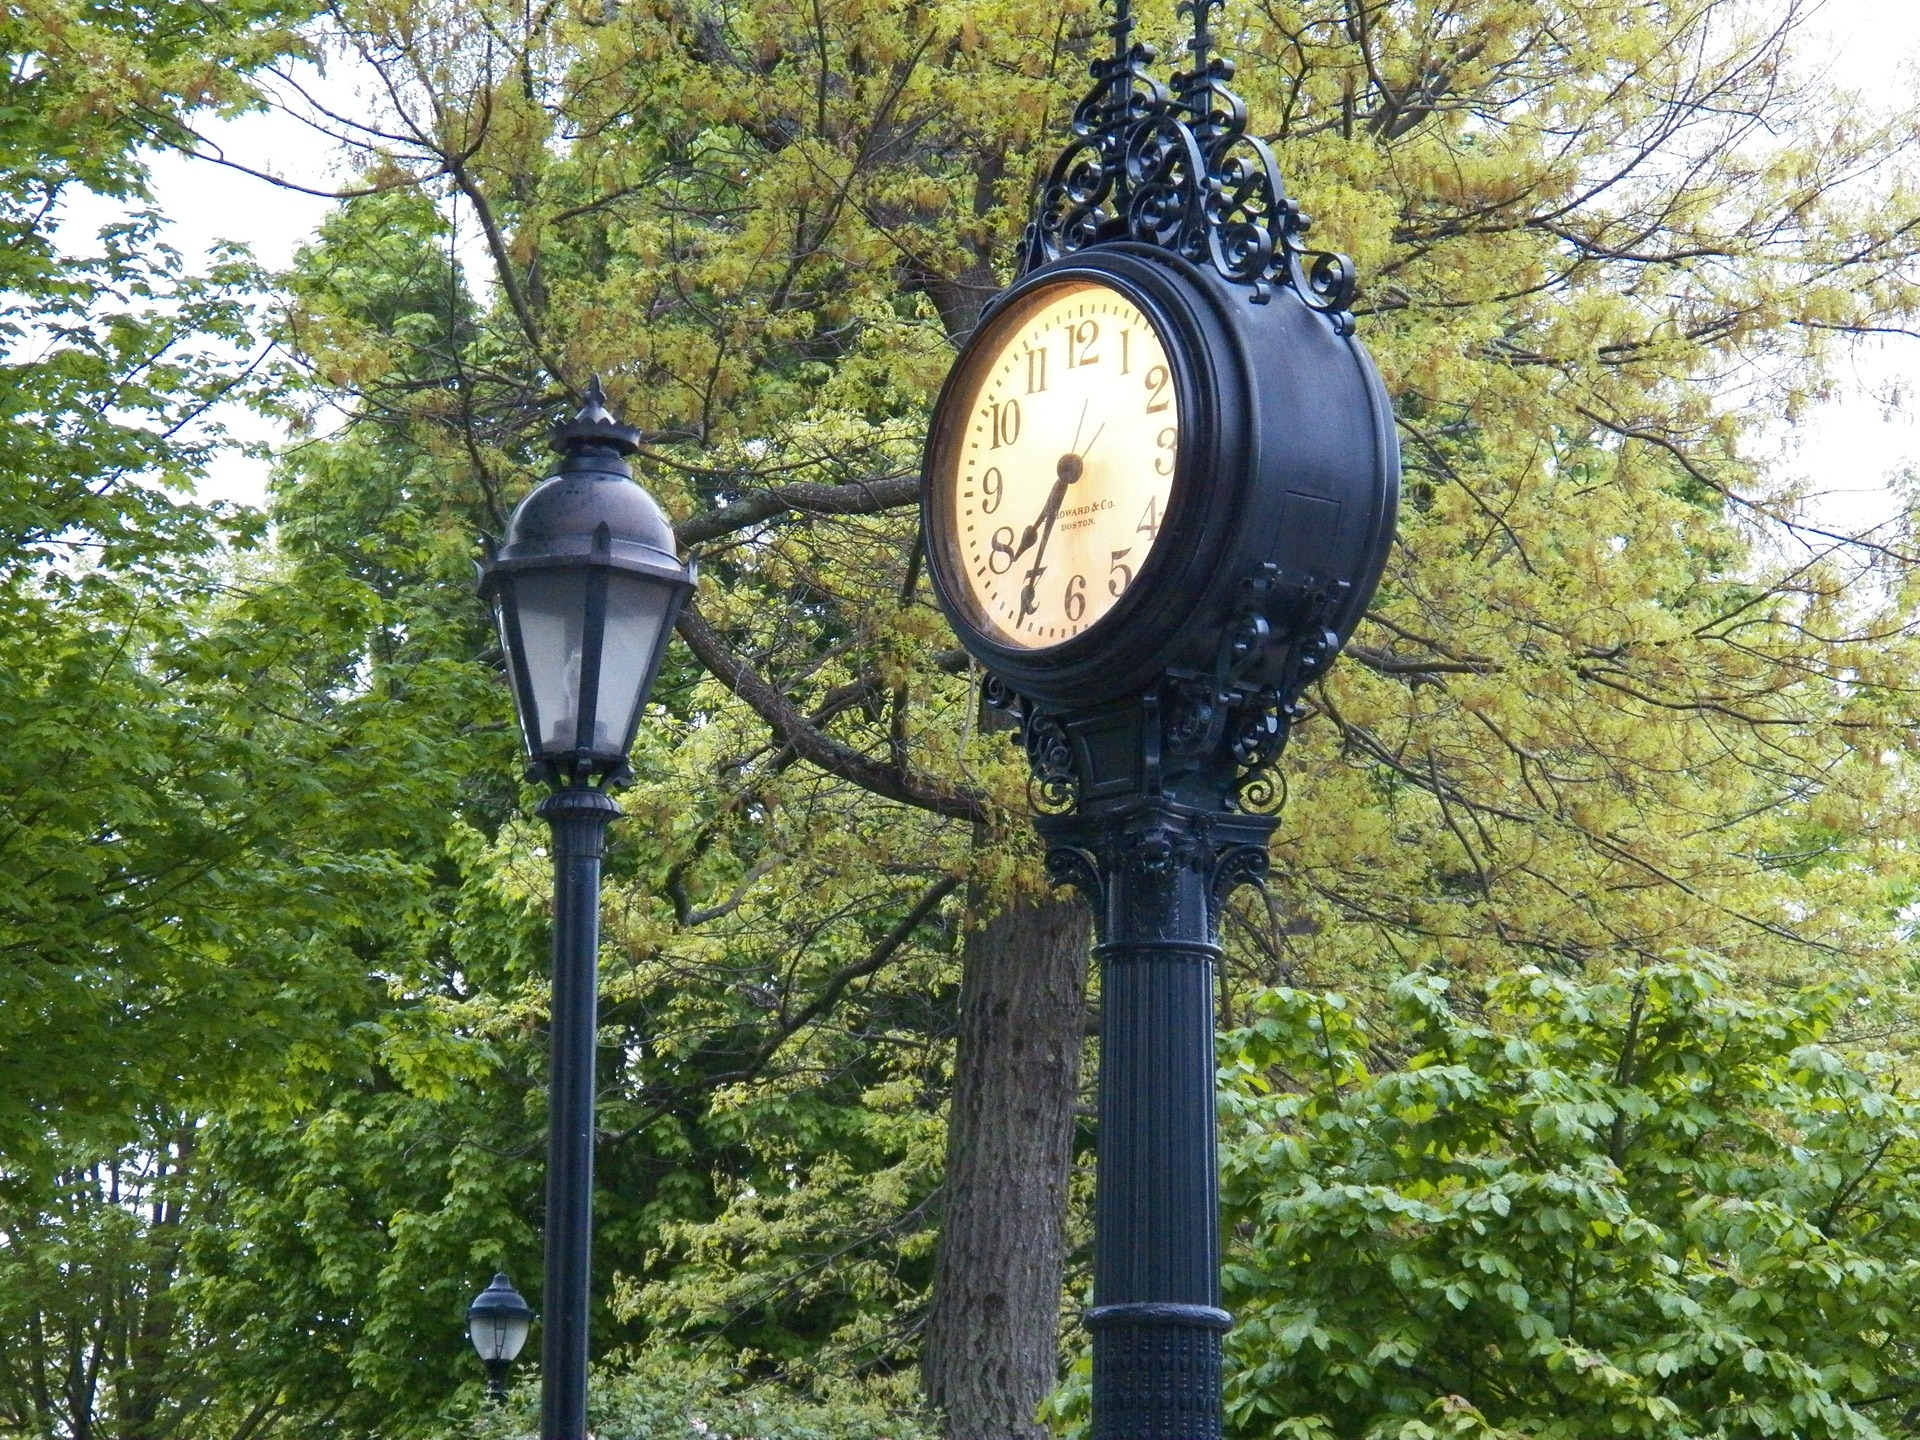
watch, landscape, tree, clock, time, street light, lamp, lighting, traffic light, street lamp, trees, light fixture, clocks, maine, hours, minutes, seconds, bar harbor, man made object, mount desert island